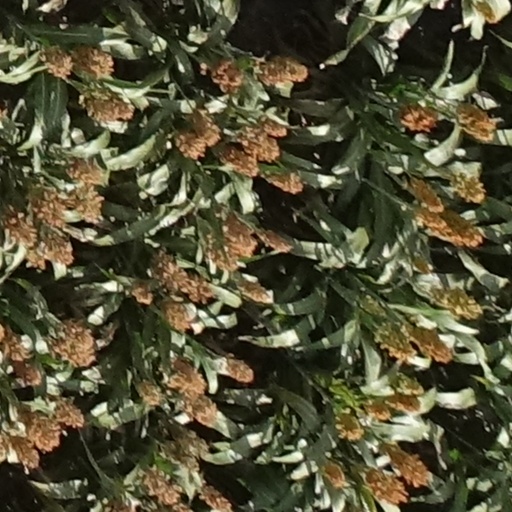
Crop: sorghum